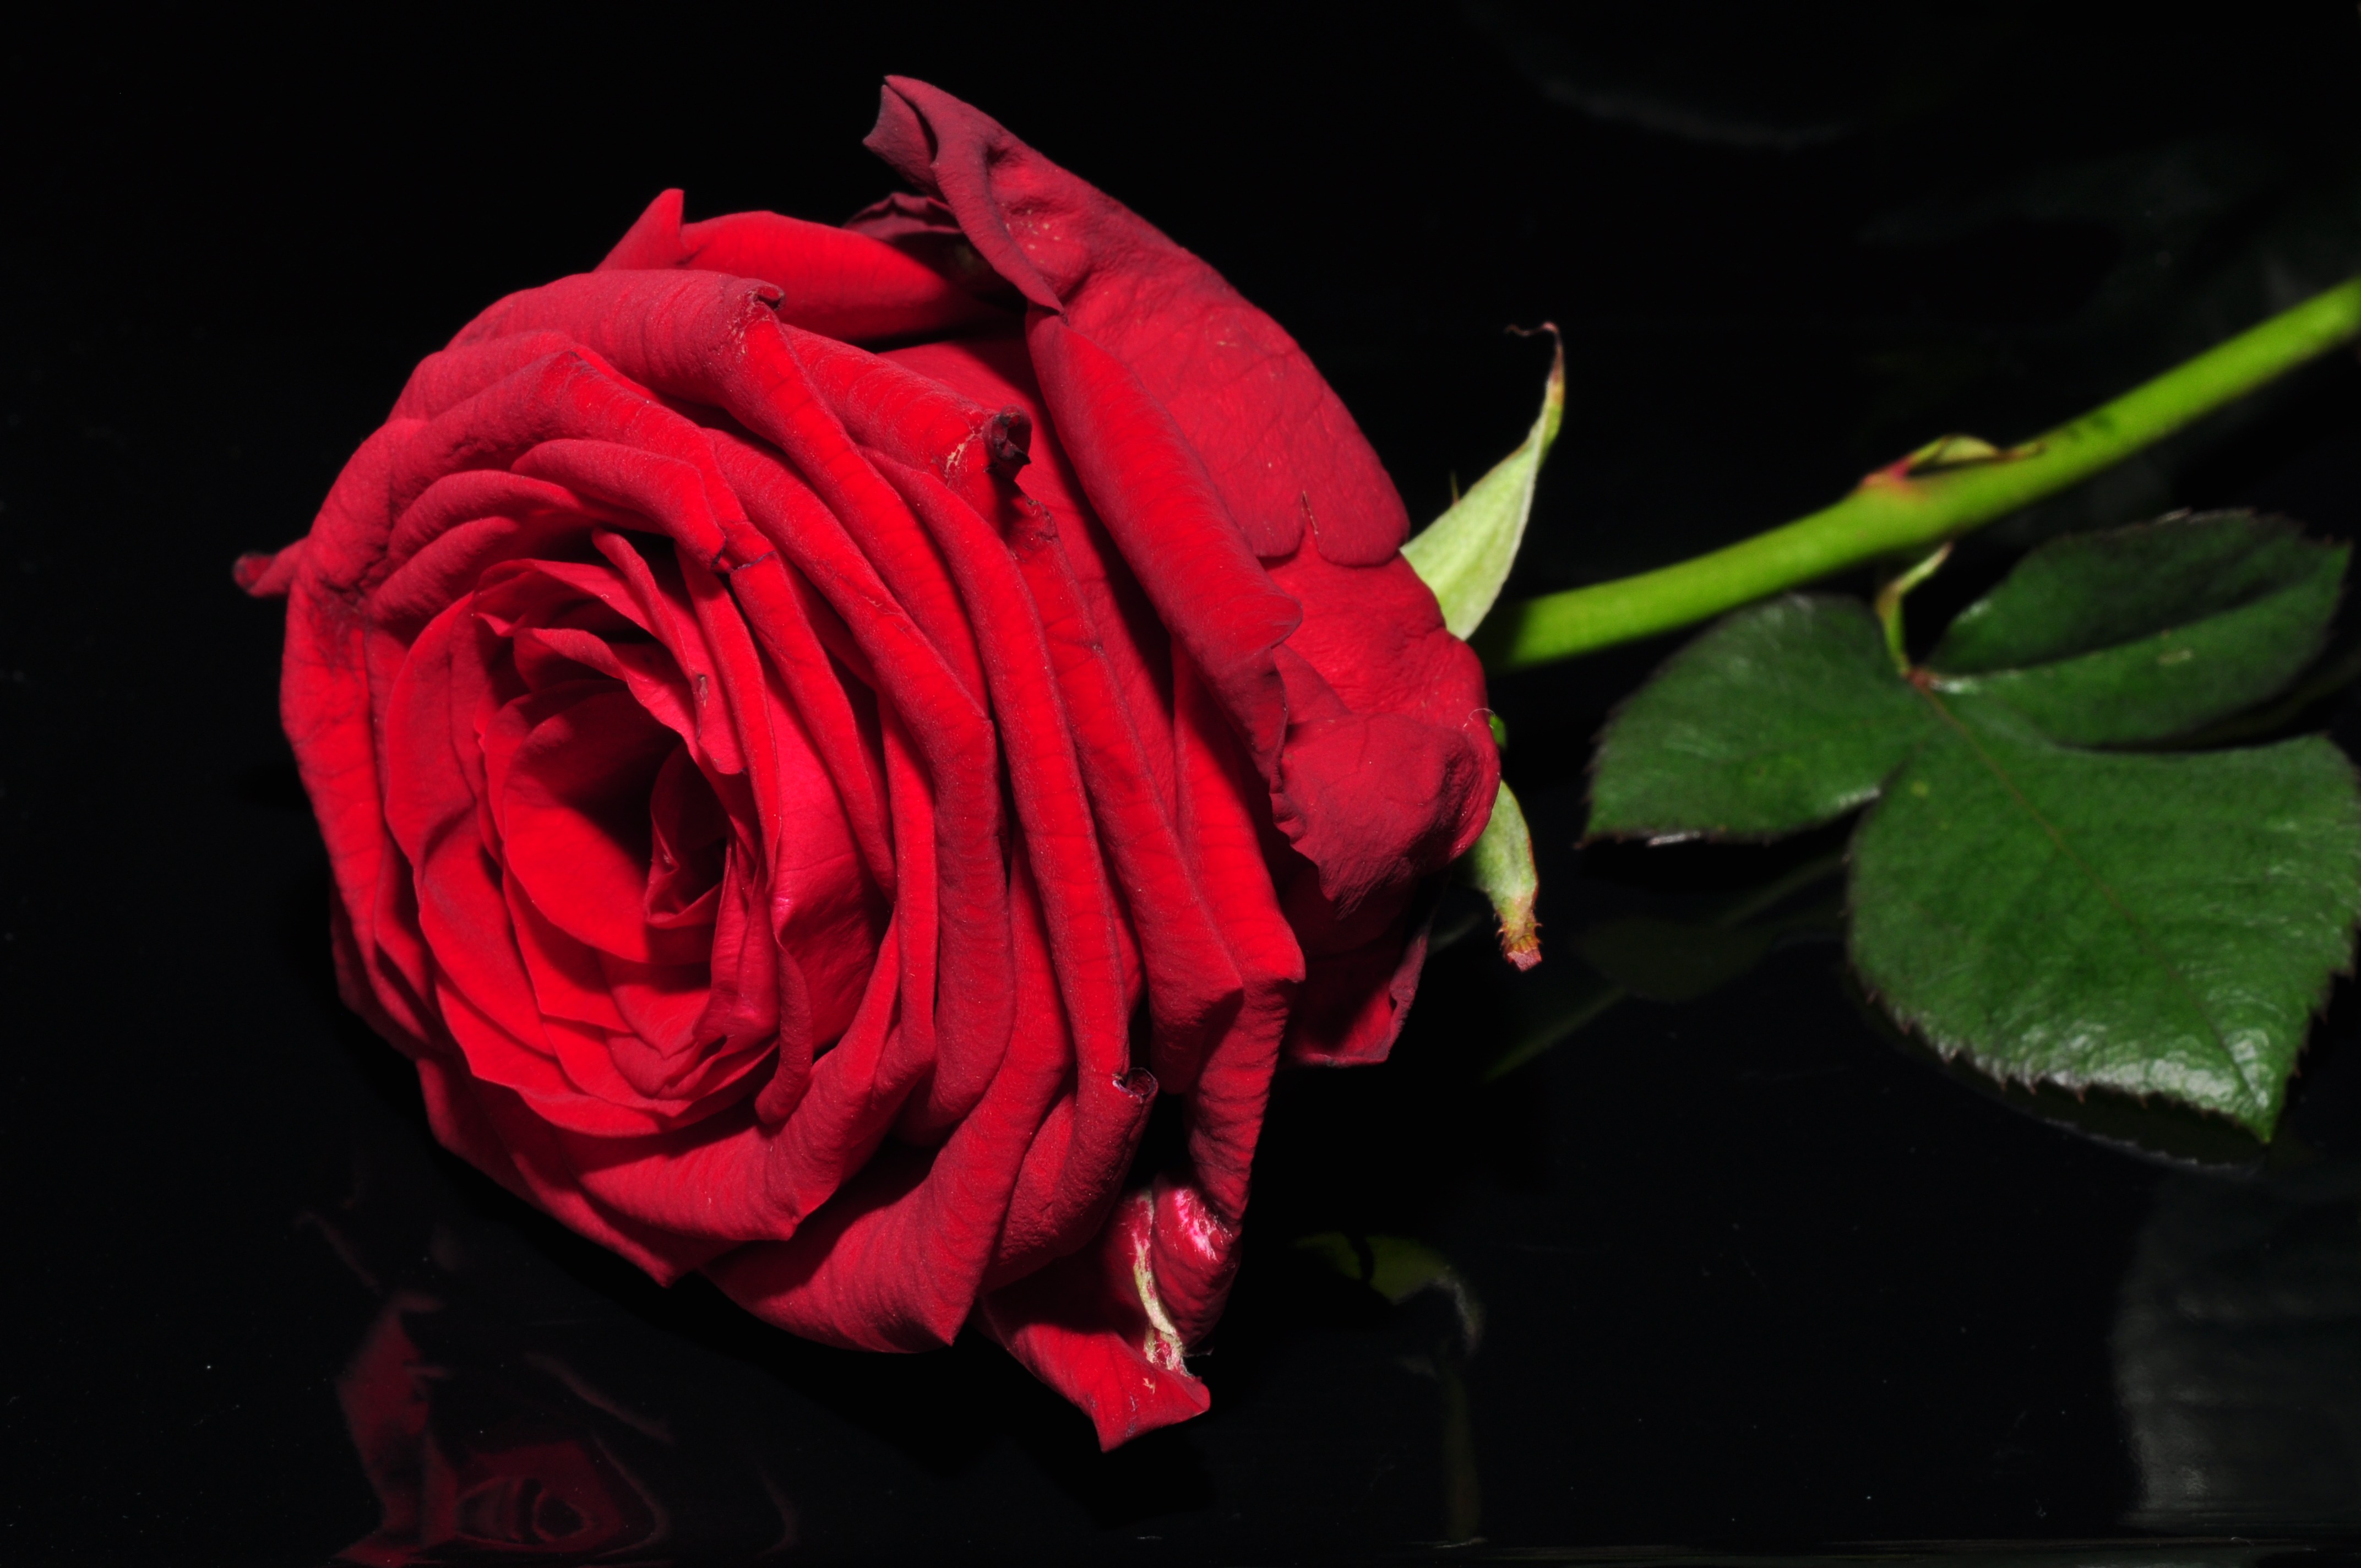
plant, flower, petal, rose, red, darkness, pink, flora, close up, red flower, ros, macro photography, flowering plant, garden roses, rose family, plant stem, land plant, rose order